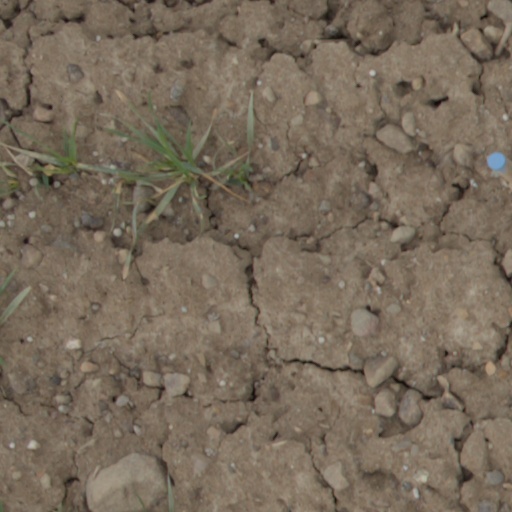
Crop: wheat